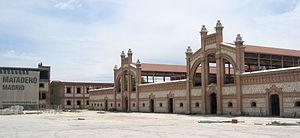
Matadero Madrid est un centre culturel et une place publique, situé dans Arganzuela. Le lieu possède aujourd'hui deux cinémas, une cinémathèque et un plateau de tournage. À l'origine, Matadero était un abattoir qui a fermé en 1996. Des ateliers, des expositions, des conférences ou encore des spectacles sont organisés régulièrement dans ce lieu.